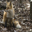
Label: fox